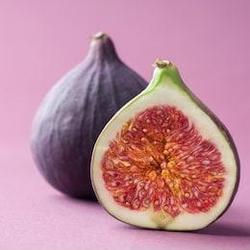
Label: Fig